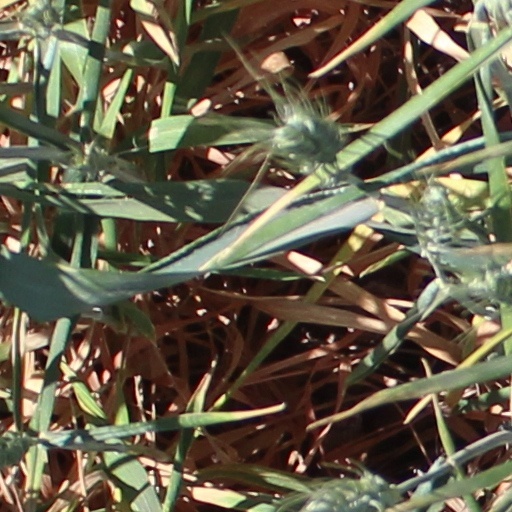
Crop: wheat